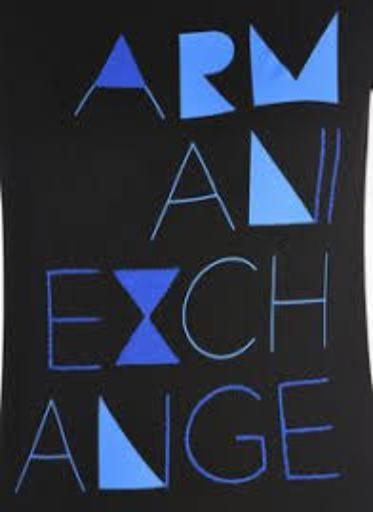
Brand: Armani Exchange
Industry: Clothes